Elkhorn Slough

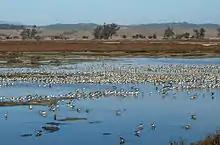
Marsh birds on Elkhorn Slough

Elkhorn Slough, one of the largest estuaries in California, provides essential habitat for over 700 species, including aquatic mammals, birds, fish, invertebrates, algae and plants.